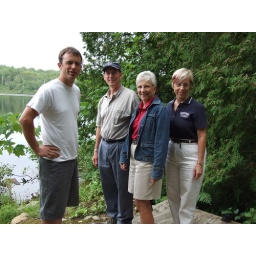
Private lake by building lot.